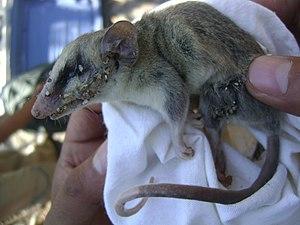
Tlacuatzin canescens est une espèce de mammifères de la famille des Didelphidae. C'est l'unique espèce du genre monotypique Tlacuatzin. On rencontre ce petit marsupial uniquement au Mexique, pays dont il est endémique.